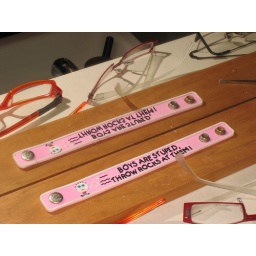
Boys are stupid. Throw rocks at them. Kera's bracelet in the bathroom